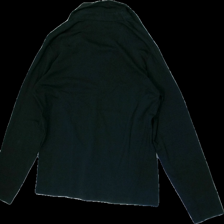
View: back
Type: Top
Category: Ladies
Brand: Not in the list
Brand text on label: Jasmine
Colors: Black
Material: 100% Cotton
Pattern: Other
Cut: Regular
Size: L
Price range: 50-100
Recommended usage: Reuse
Description: Black top with pattern and a collar